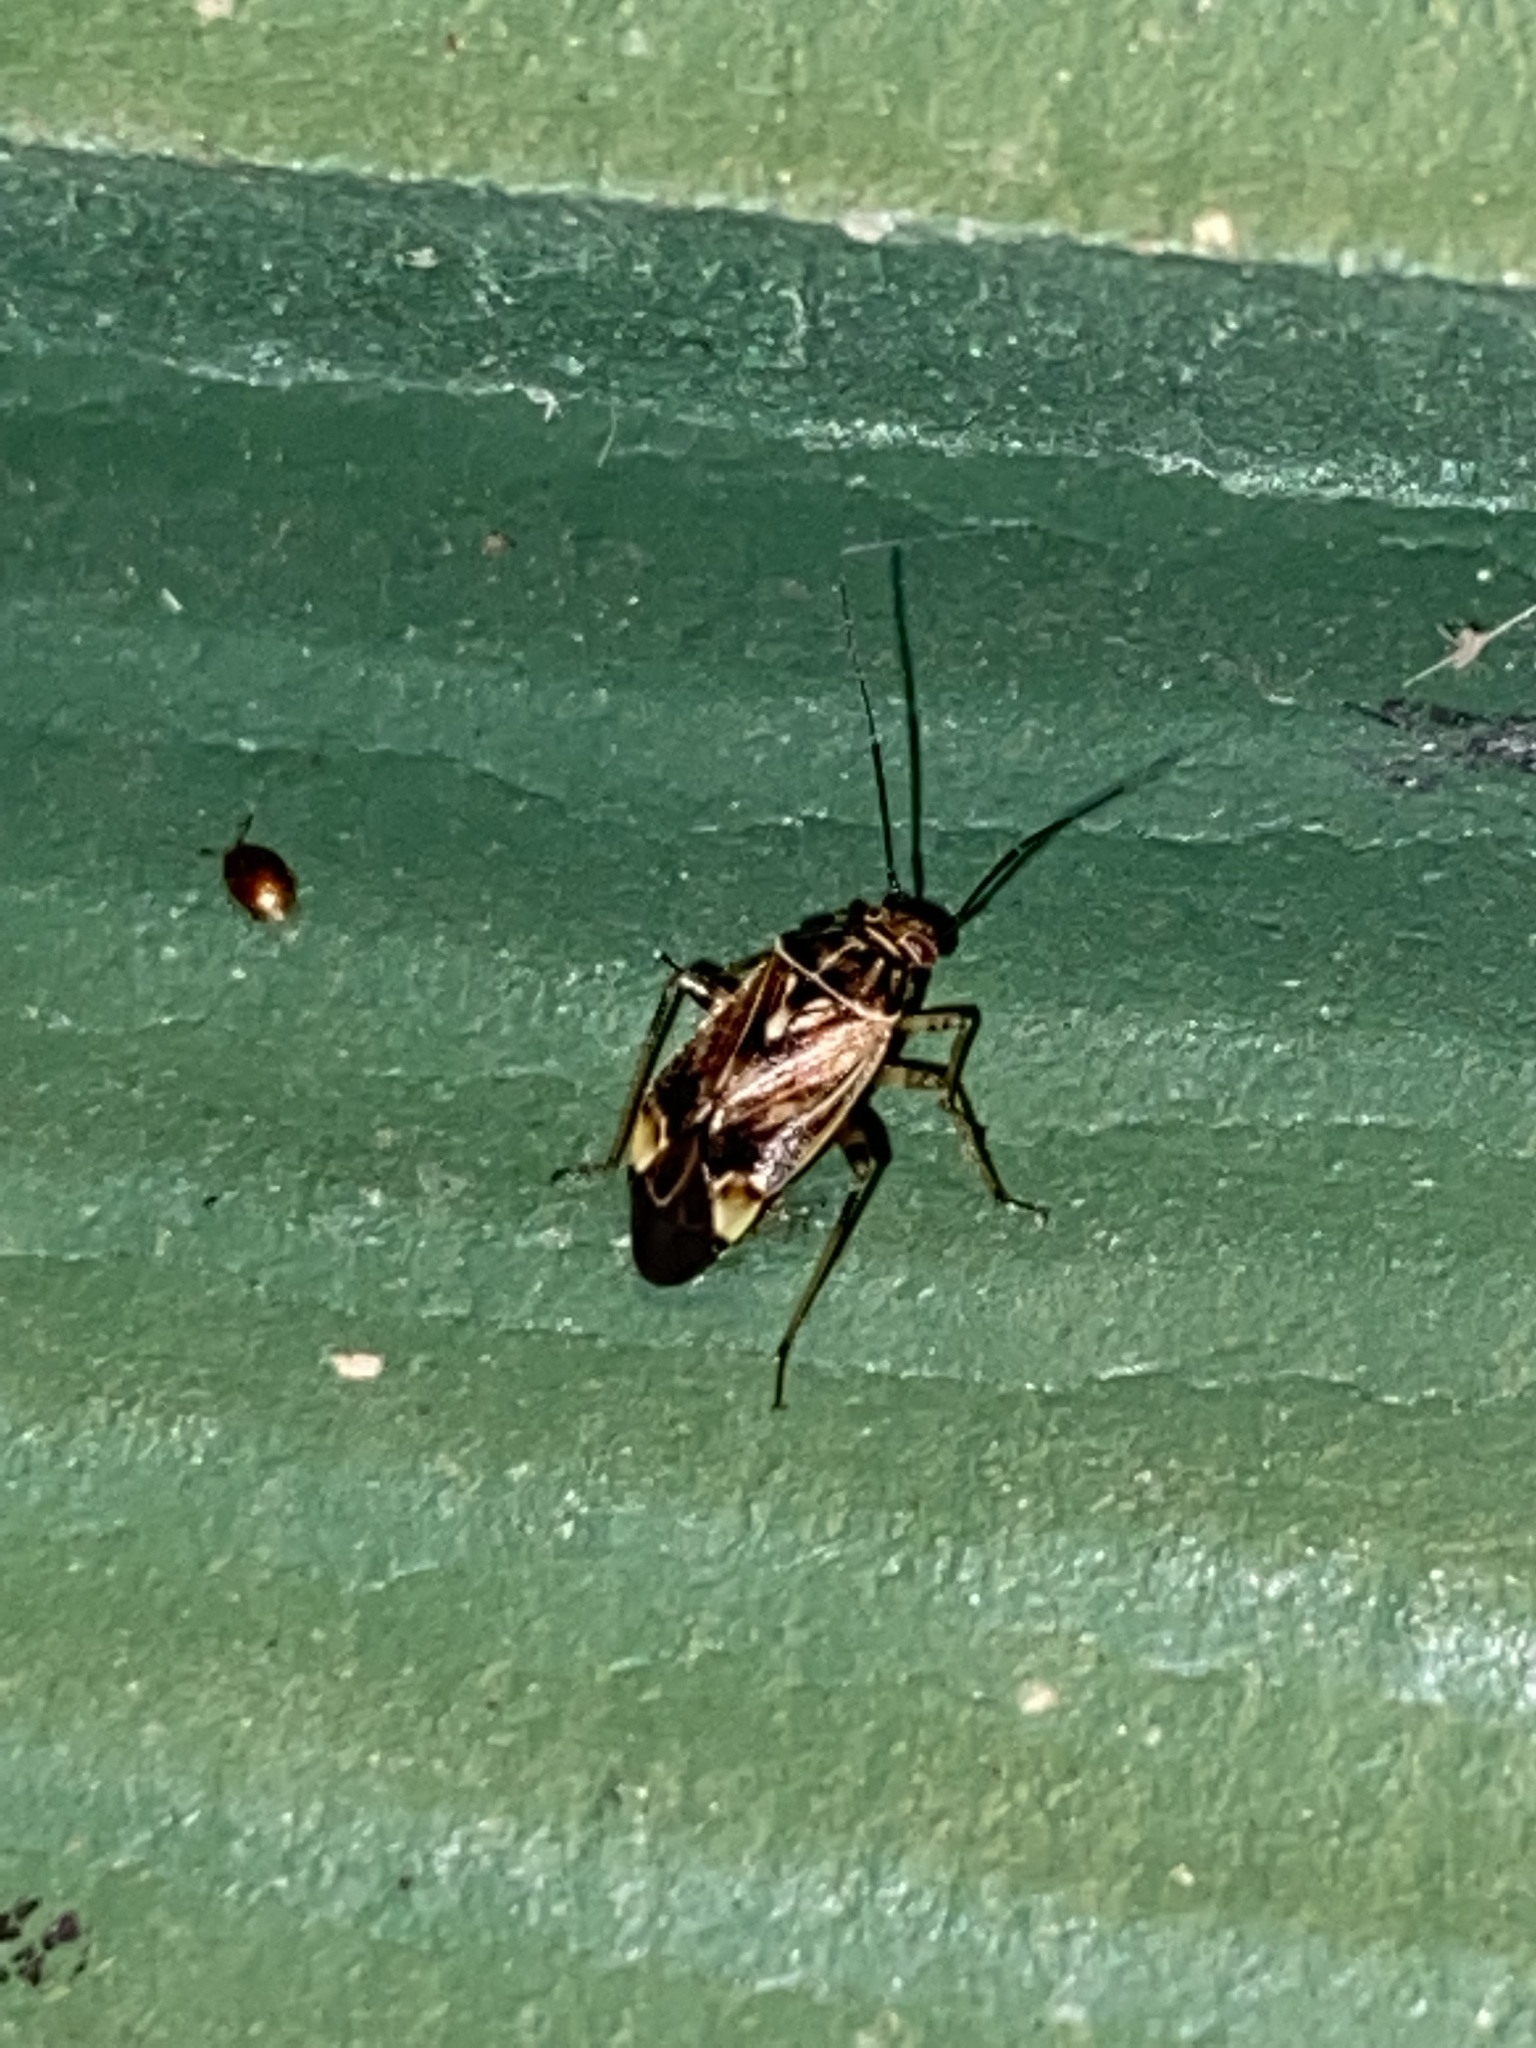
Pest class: lygus_bug